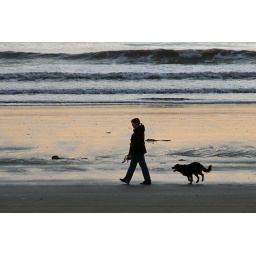
A dog walker on Kirkcaldy beach at dawn. Photographed in December